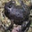
Label: frog